Delford M. Smith

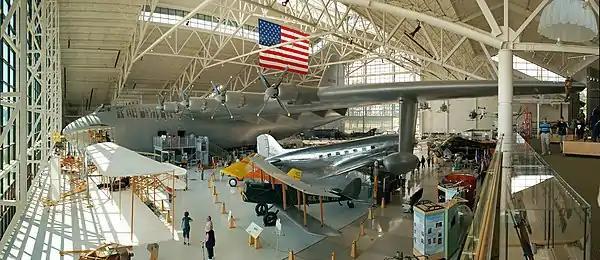
Main hall of the Evergreen Aviation and Space Museum

In 1991, Smith opened the Evergreen Aviation and Space Museum in McMinnville to showcase his vintage aircraft collection. In 1992, Smith agreed to buy the "Spruce Goose" from the Aero Club of Southern California. It took almost a decade to disassemble and move the plane from southern California to the Evergreen Museum. The "Spruce Goose" was reassembled and went on display at the museum in 2001.